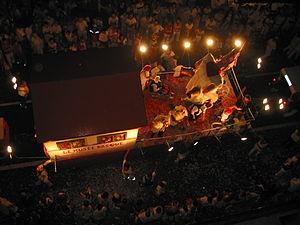
Les Fêtes de Bayonne, sont une période de fête dans la ville de Bayonne qui commence le mercredi qui précède le premier week-end du mois d'août et se termine le dimanche suivant. En 2004, ces fêtes réunissaient entre 1,3 et 1,5 million de visiteurs, faisant de ces fêtes les plus importantes de France. La tenue de rigueur est blanche, accompagnée d'un foulard et d'une ceinture rouge. Cette tenue, non traditionnelle de la région, provient en fait de la province basque de Navarre en Espagne. La pratique festive des fêtes de Bayonne est inscrite à l'Inventaire du patrimoine culturel immatériel français.